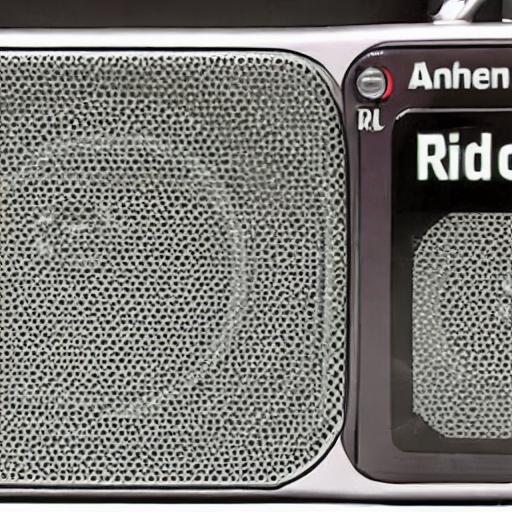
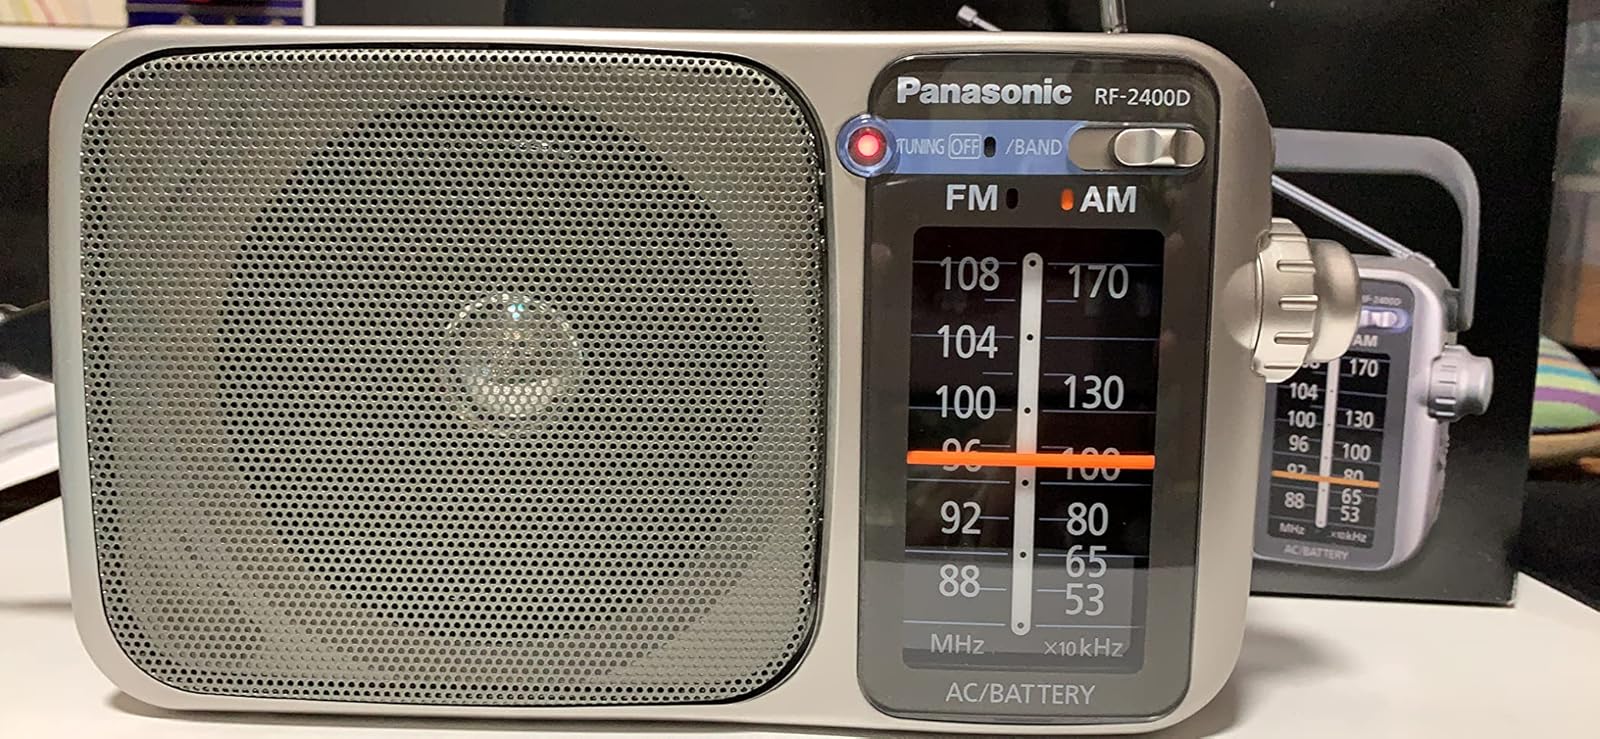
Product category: radio
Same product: no